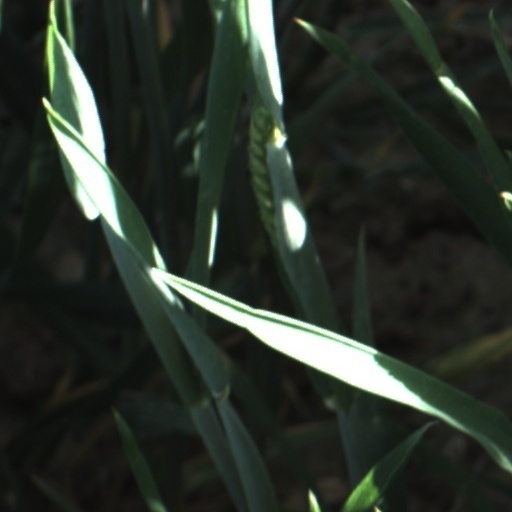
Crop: wheat